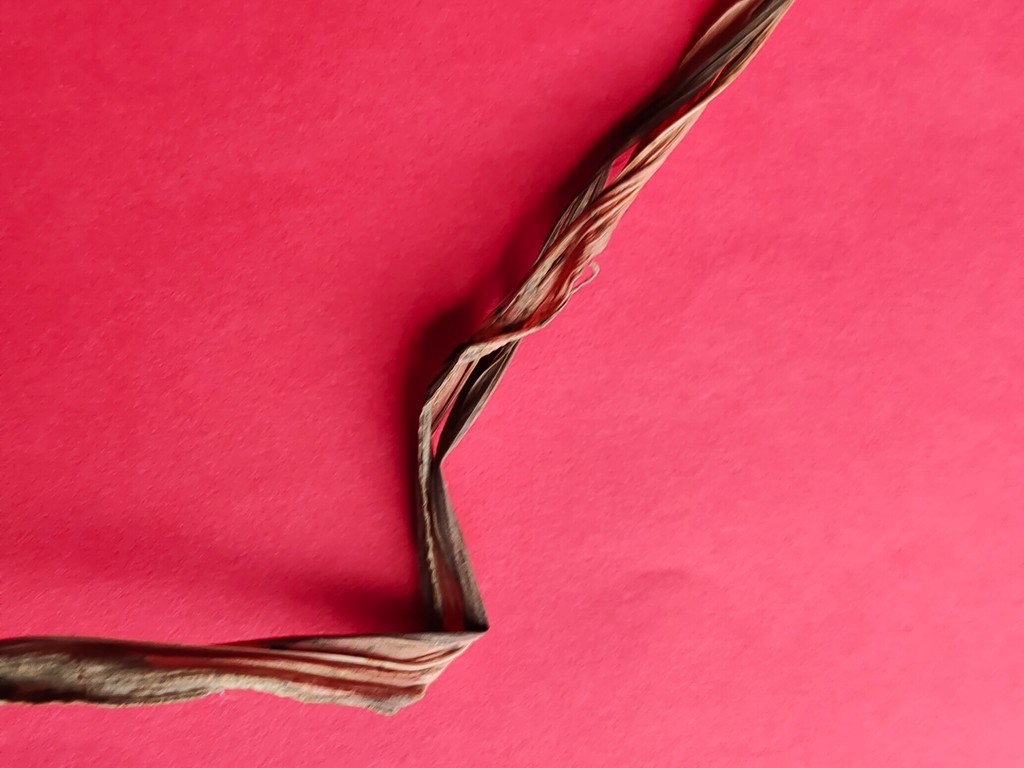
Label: Dried